Kasbani Kasmon

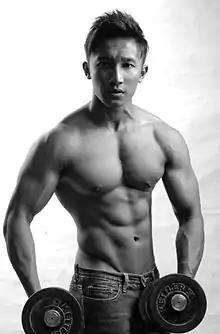
Kasbani in 2012

Kasbani Bin Kasmon (born 14 April 1989), better known by his nickname, Que Andrea Kasbani, is a Singaporean fitness model and a cover model who has been featured in various magazines such as the Manja Magazine (Singapore), Mangga (Malaysia), Maskulin Magazine (Malaysia), REPS Magazine (Indonesia), Cosmopolitan Magazine (Singapore), SUTRA Magazine (Singapore) and Ifitness Magazine (Singapore) as well as on the fitness sutra website. Apart from modeling, Kasbani is also a freelance actor and has been featured on show such as BlogTv on ChannelNewsAsia and on Suria.